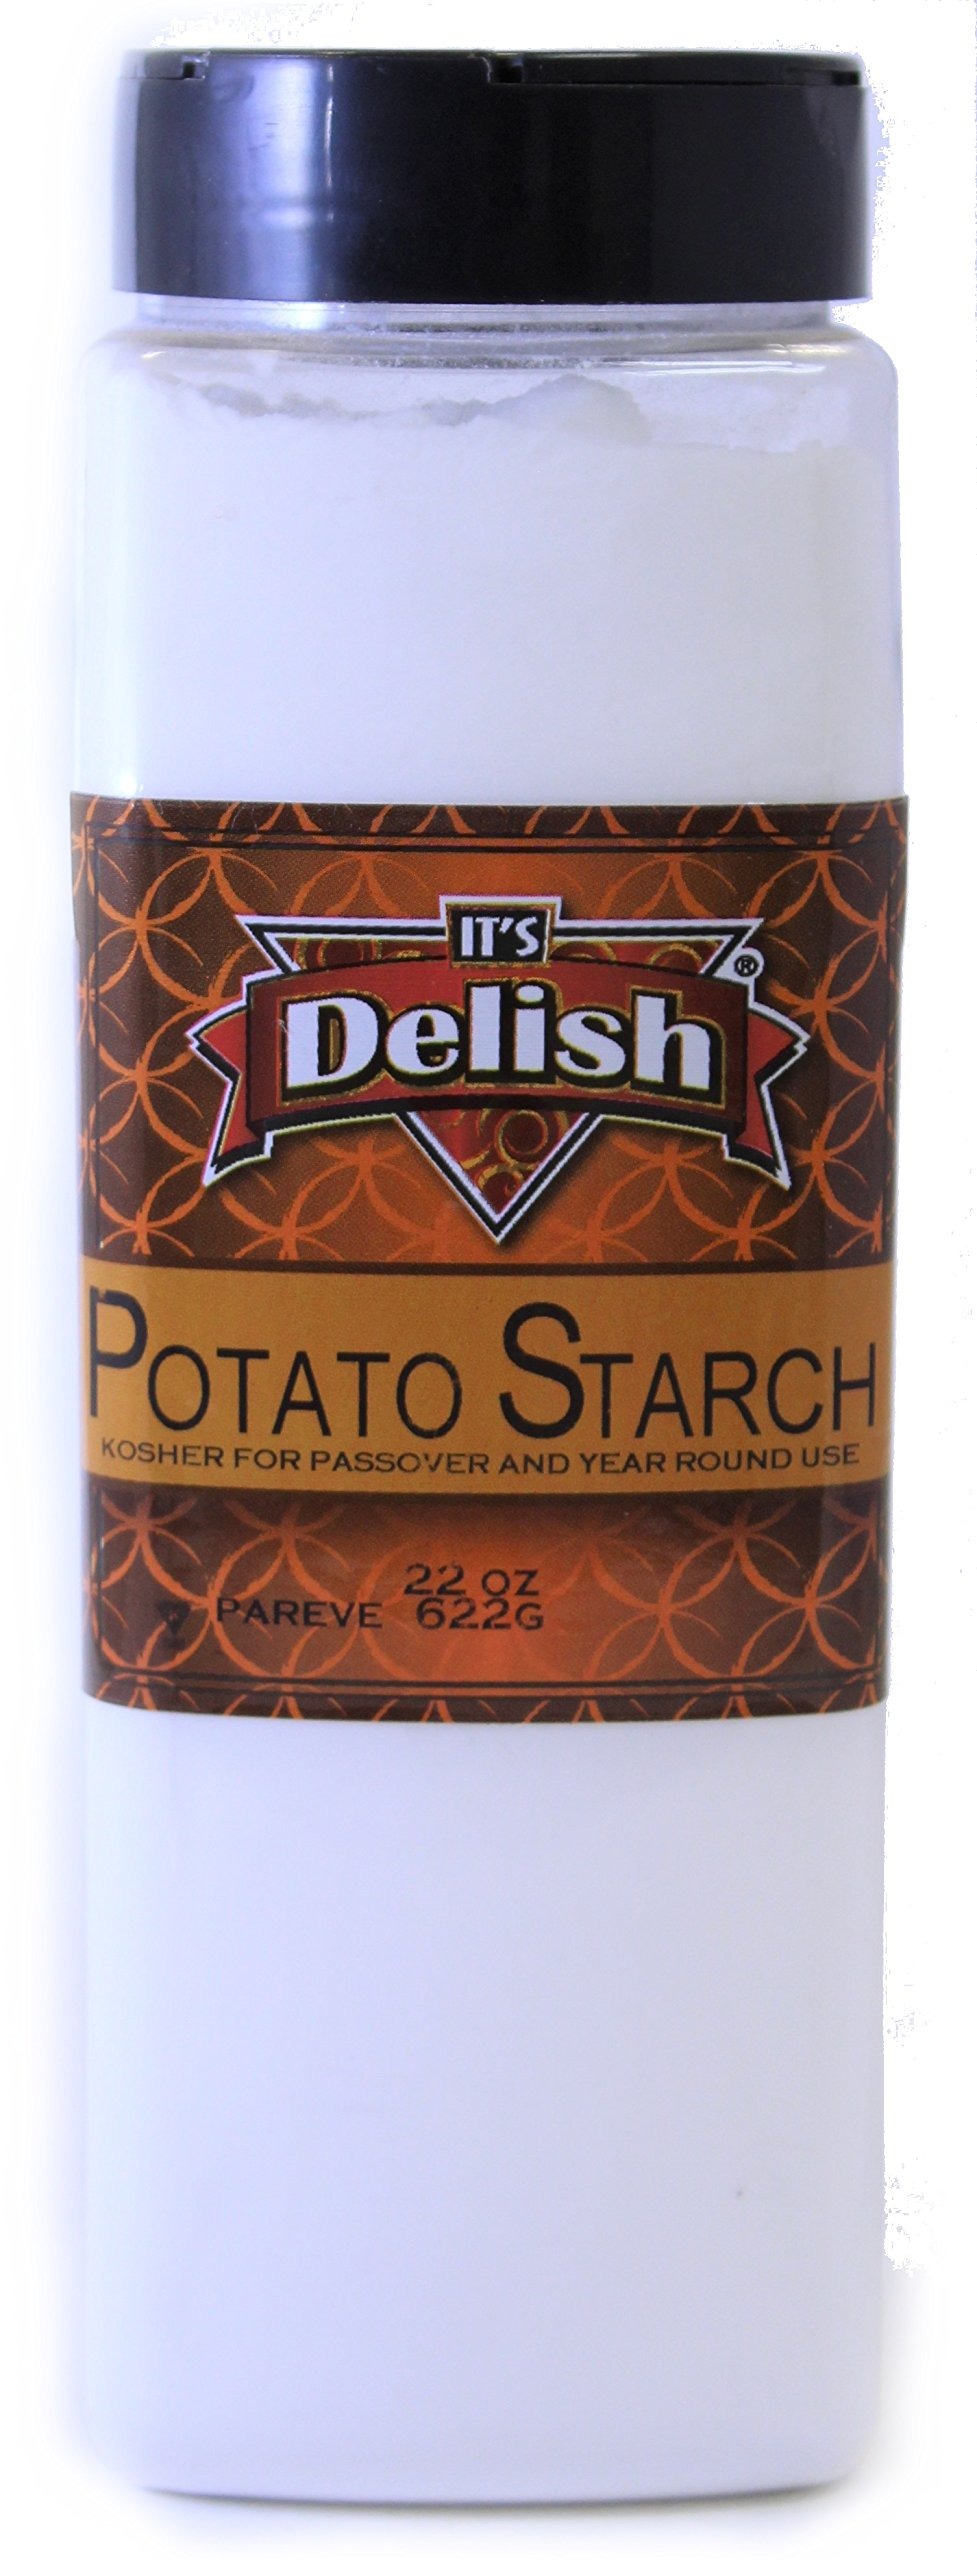
Item Name: Potato Starch by Its Delish, Large Jar
Bullet Point 1: Highest quality potato starch
Bullet Point 2: 22 Oz Convenient Large Jar
Bullet Point 3: Bulk value pack
Bullet Point 4: Great for cooking, baking and for any purpose use
Bullet Point 5: Certified Kosher OU Packaged in the USA Gluten Free
Product Description: Its Delish high quality potato starch. <p></p>It's Delish was established in 1992 and is located in North Hollywood, California. It's Delish is a food manufacturer and distributor who produces over 500 gourmet food products including licorice, sour belts, taffies, caramels, Jordan almonds, chocolates, nuts, fruits, trail mixes, spices, and the spice blends. It's Delish also produces organics and all natural products. We give you the opportunity to order from the factory direct!<p></p>It’s Delish! prides itself on the four pillars that are at the foundation of everything we do.<p></p>Innovation Quality Value Service
Value: 1.0
Unit: Count

Price: 18.99